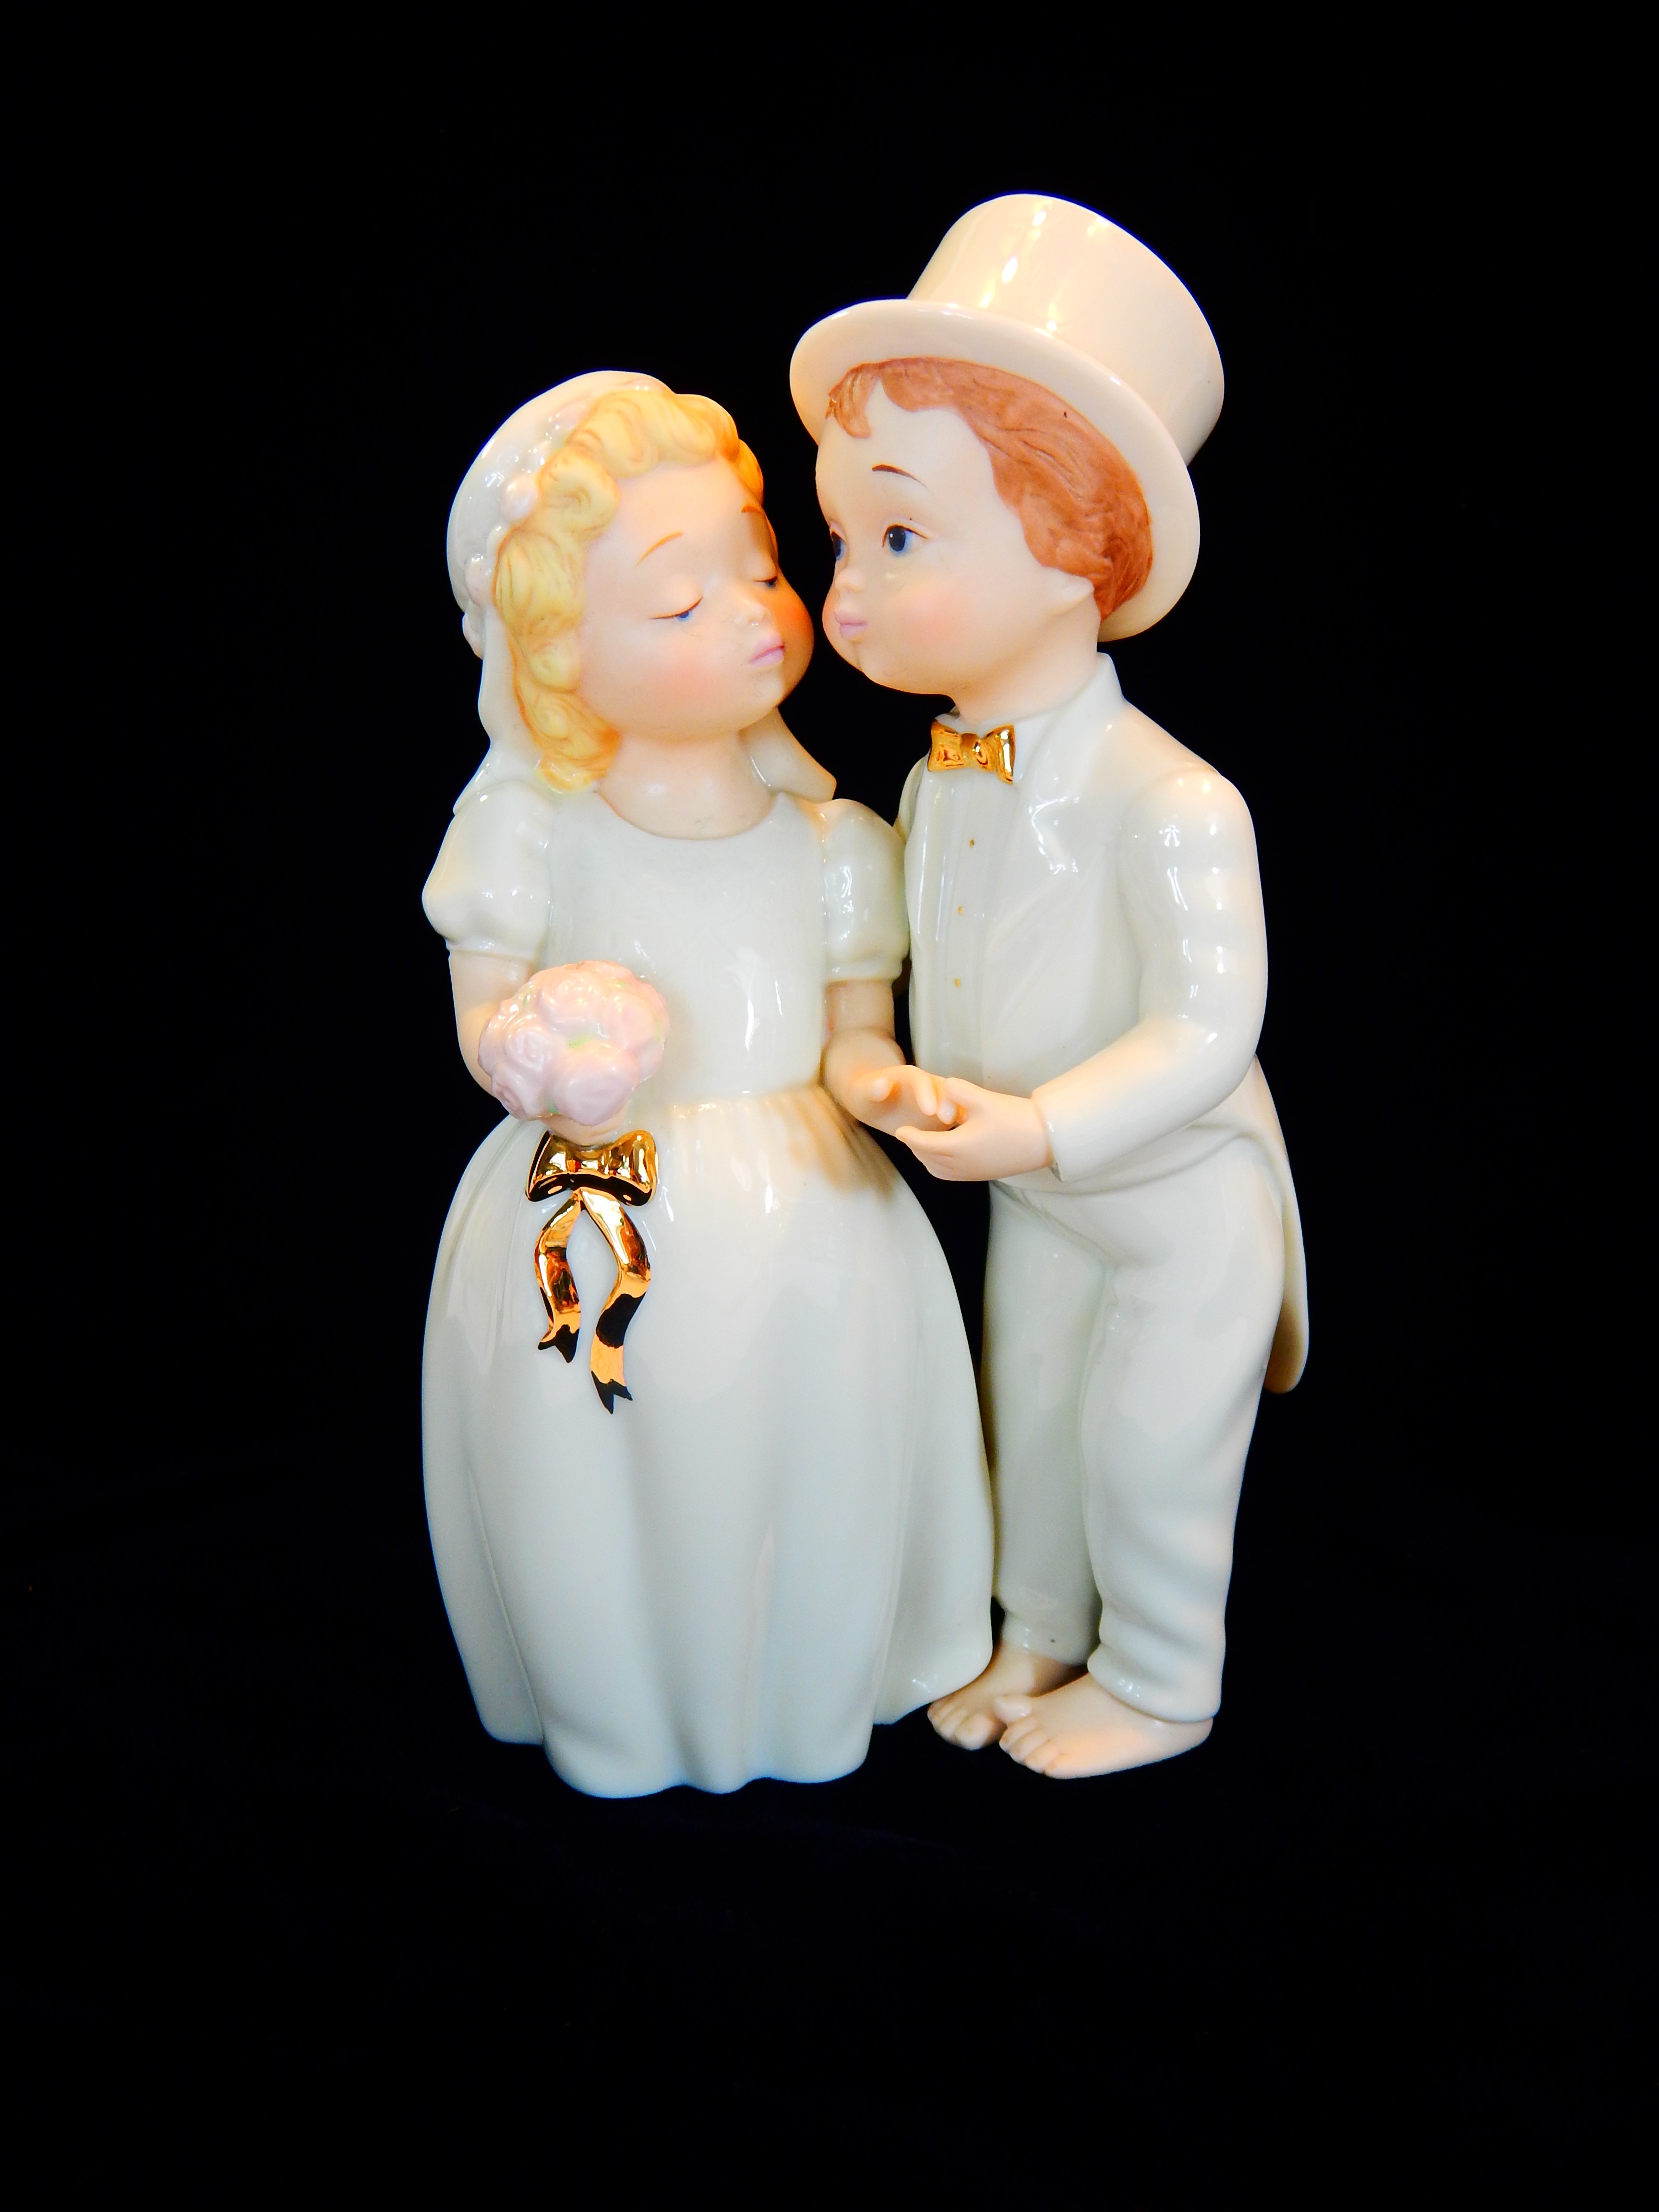
white, cute, monument, celebration, statue, love, couple, romance, romantic, together, wedding, bride, groom, toy, married, marriage, bride and groom, barefoot, doll, ceremony, figurine, bridal, wedding couple, wedding ceremony, beautiful bride